Ghetto benches

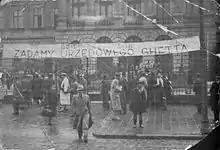
Demonstration of Polish students demanding implementation of ghetto benches at Lwów Polytechnic in 1930s.

While the Polish government initially opposed the segregation policies, the universities enjoyed significant level of autonomy and were able to impose their local regulations. Ghetto benches were officially sanctioned for the first time in December 1935 at the Lwów Polytechnic. Following several violent attacks against the Jewish students, school officials ordered that they sit in separate sections, under threat of expulsion. Penalties were imposed on those who stayed away from classes in protest against segregated seating. The move to legalize ghetto benches was contested by the Jewish community, which saw it as a dangerous precedent. Ghetto benches were criticized by Jewish members of the "Sejm". In January 1936, a delegation of representatives of the Jewish community of Lwów met with Poland's Education Minister, who promised to discuss the issue with school administrations, and in February 1936 the ghetto-bench order was cancelled by the Lwów Polytechnic's academic senate.